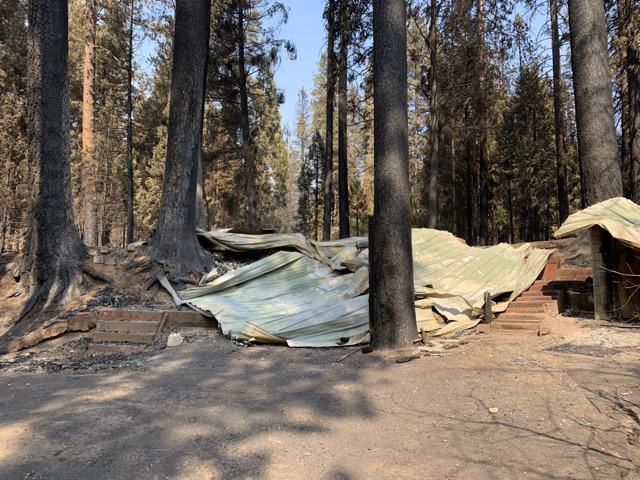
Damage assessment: destroyed